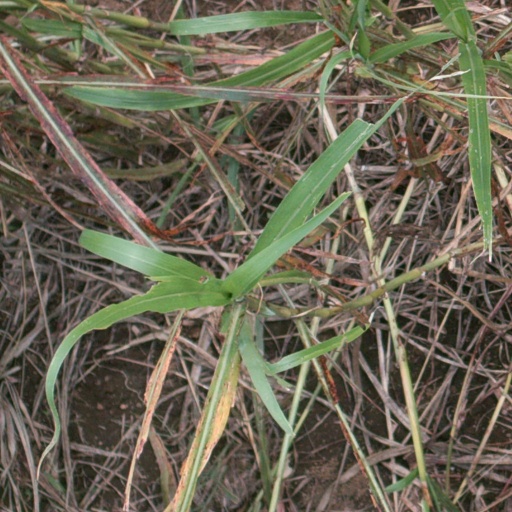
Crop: sorghum